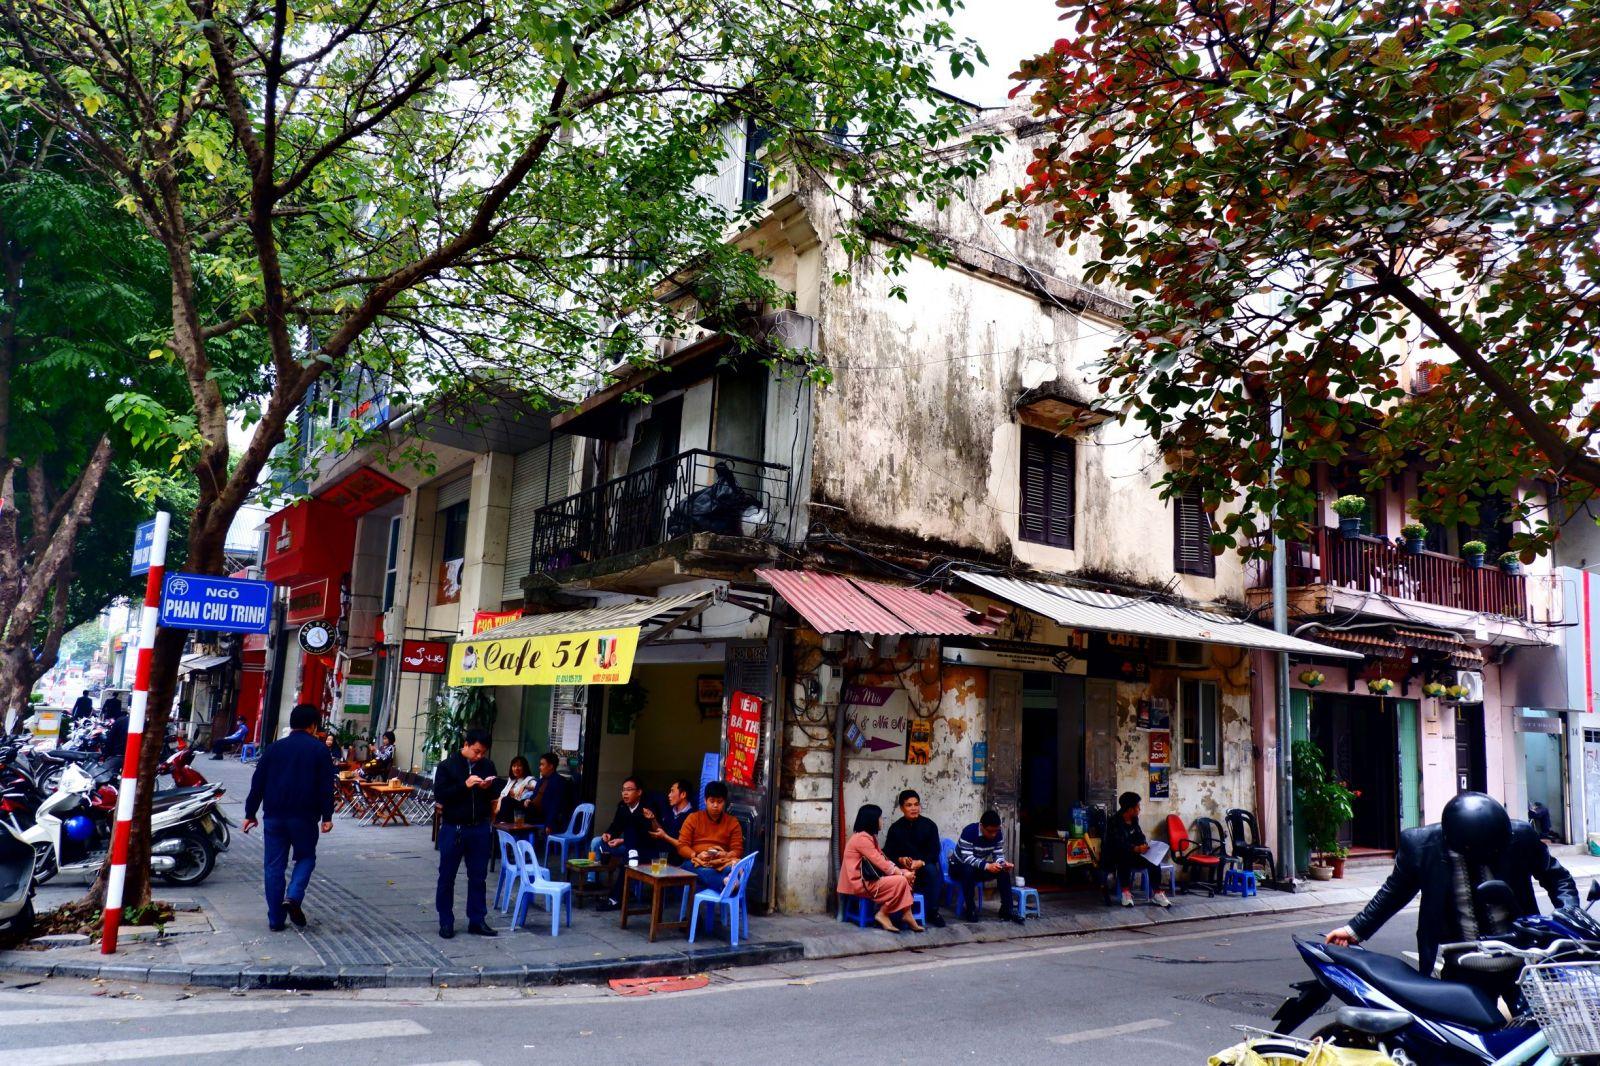
ở trên vỉa hè có sự xuất hiện của nhiều người